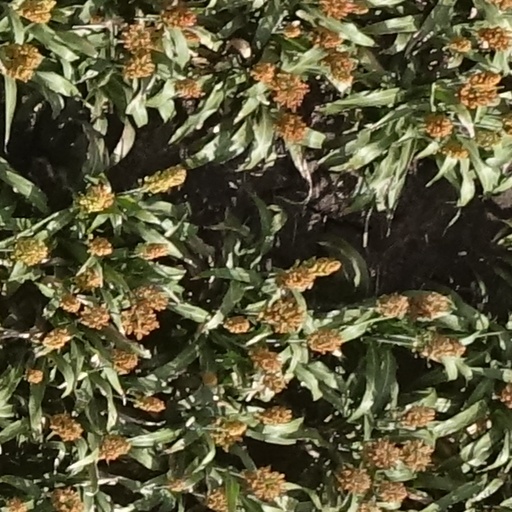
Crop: sorghum